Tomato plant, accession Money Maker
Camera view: horizontal (90 deg, fisheye); turntable rotation: 270 degrees
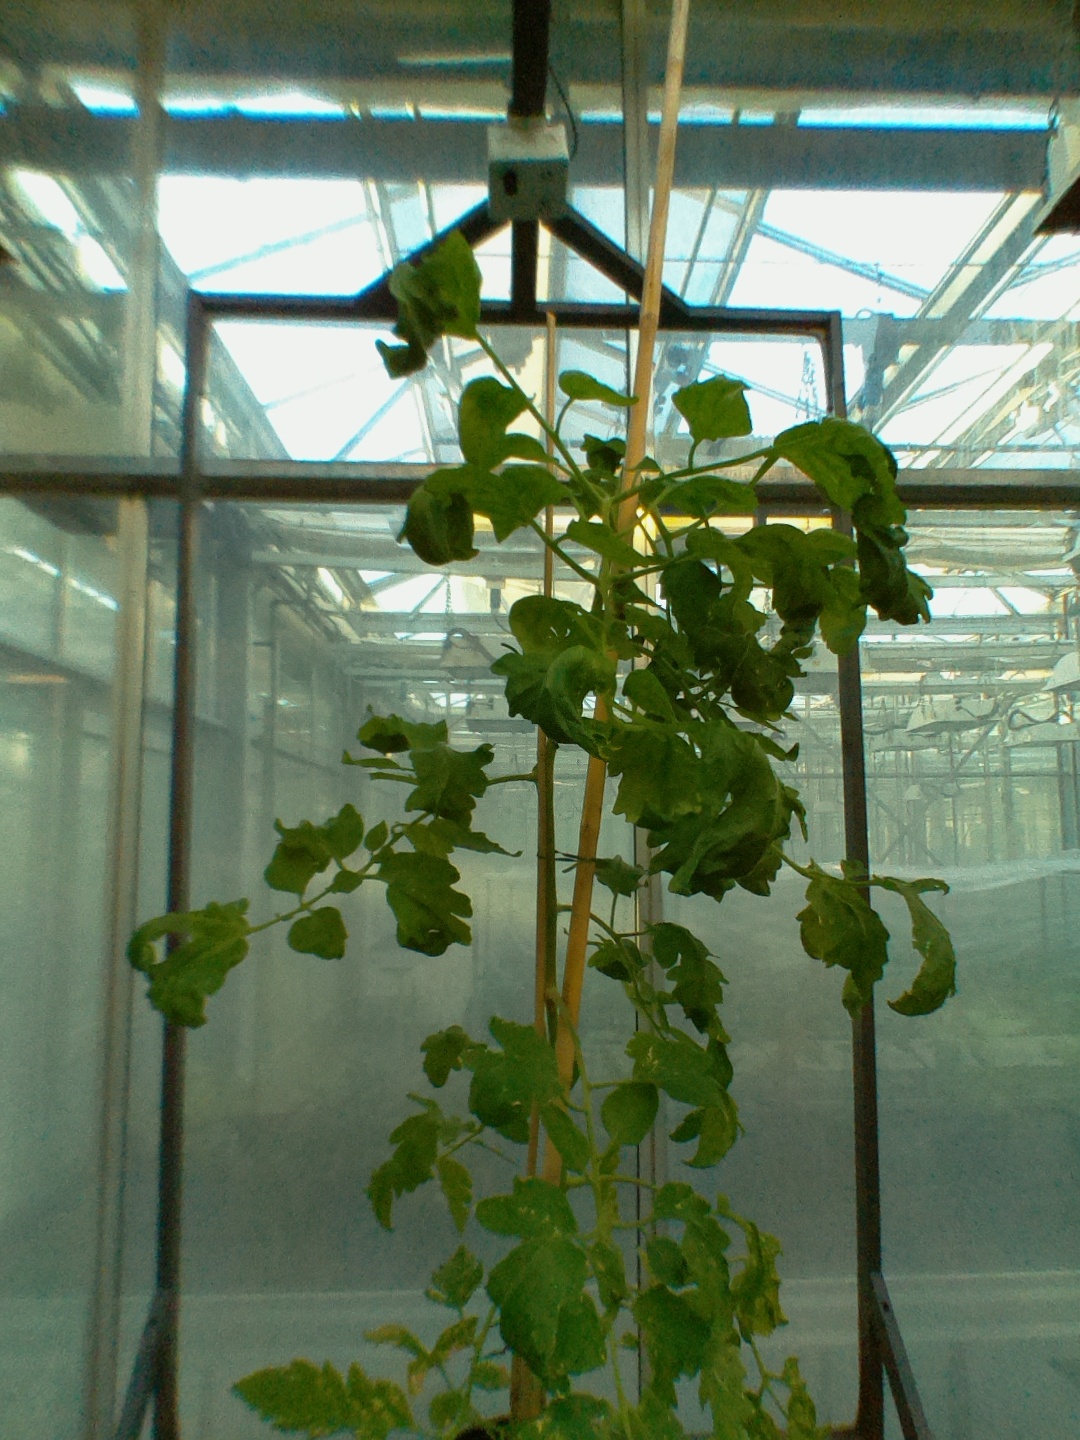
BBCH growth stage 29: 90%-100% Side shoots formed